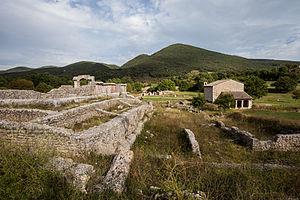
Carsulae a été une ville ombrienne de la Regio VI Umbria, et actuellement un site archéologique majeur en Ombrie.